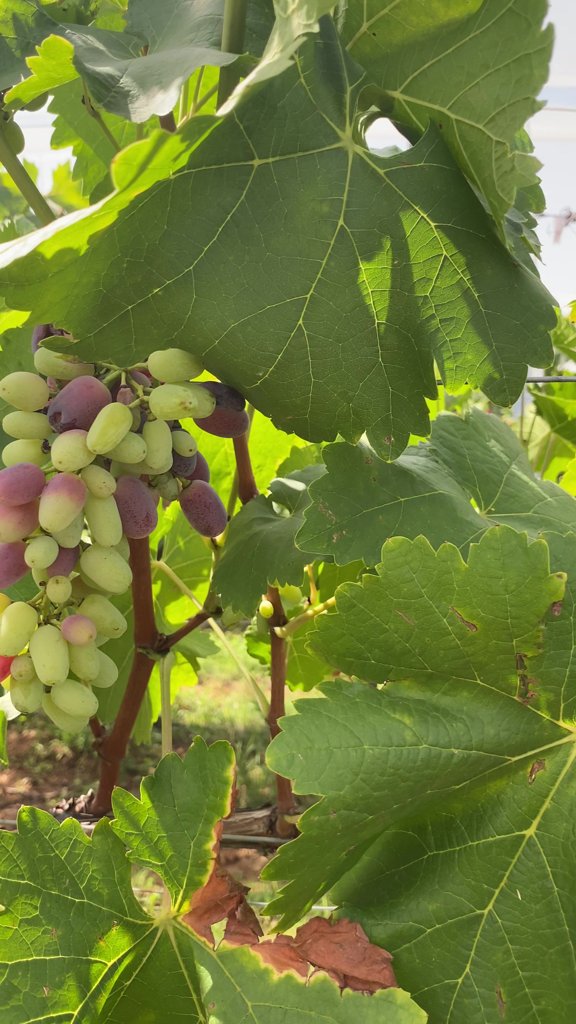
Berries visible: 53
Grape clusters: 1